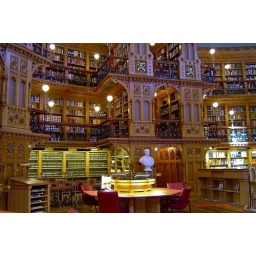
the library in the parilment building